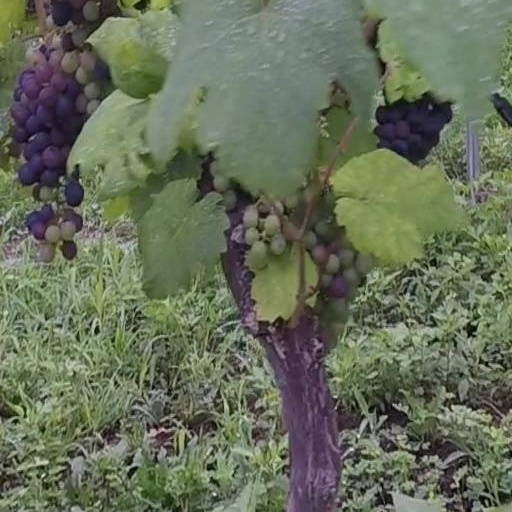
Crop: grape